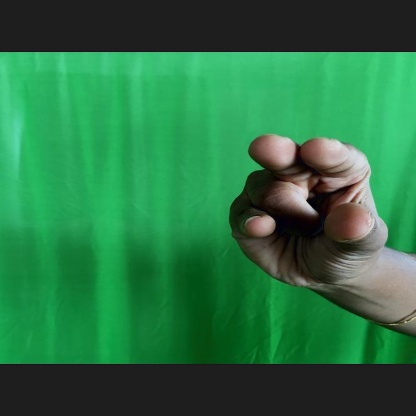
Mudra: Kangulam